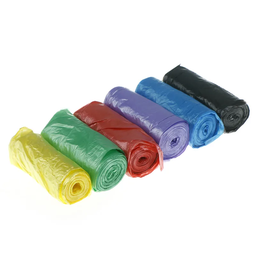
Label: plastic